LagunAir

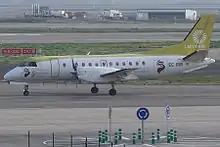
LagunAir Saab 340

The LagunAir fleet consisted of the following aircraft (as of 21 September 2008) :